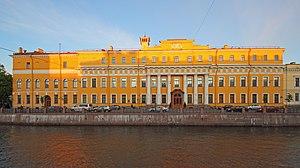
Félix Felixovitch Ioussoupov ou Félix Youssoupoff ou Youssoupov, prince Ioussoupov et comte Soumarokov-Elston, né le 11 mars 1887 à Saint-Pétersbourg et mort le 27 septembre 1967 à Paris, est un prince russe, avec qualification d’altesse sérénissime.
Le palais Youssoupov de la Moïka est situé à Saint-Pétersbourg en Russie. Le palais était autrefois la résidence principale des Youssoupov, une des familles les plus riches de l'aristocratie russe. Le palais est célèbre pour avoir été le théâtre de l'assassinat de Raspoutine.
Irina Alexandrovna de Russie, princesse de Russie, est née le 15 juillet 1895 à Peterhof et morte le 26 février 1970 à Paris.